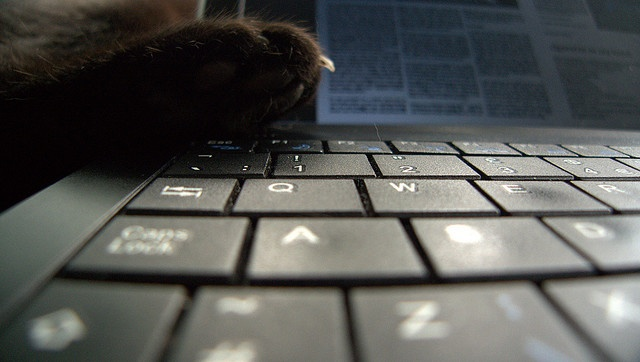
Cats paws on side of keyboard, about to press keys
a cats paw sits on top of a keyboard
A closeup shot of a black cat's paw and a laptop keyboard.
A paw that is on the top of a keyboard.
A cat's paw is laying on an open laptop computer.